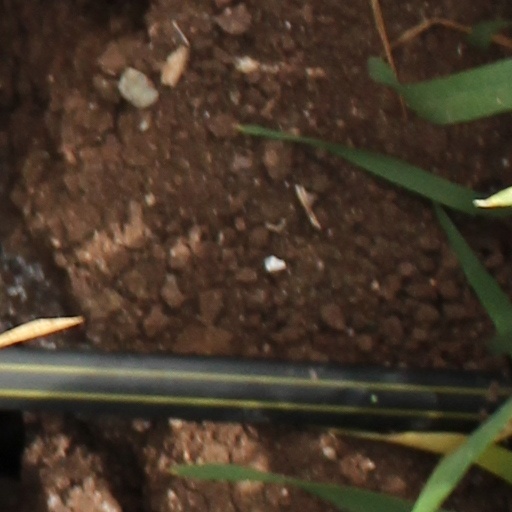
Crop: wheat